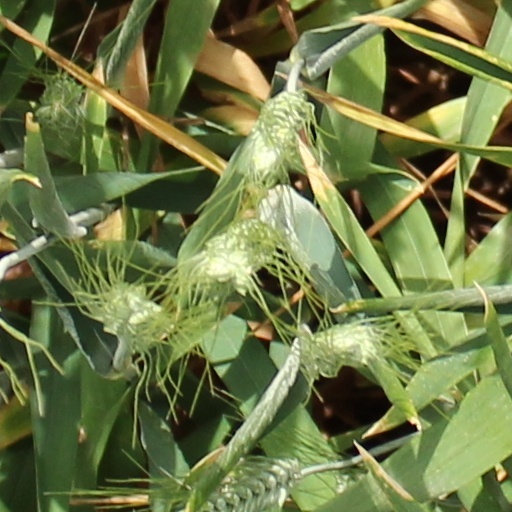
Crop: wheat